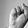
ASL letter: S